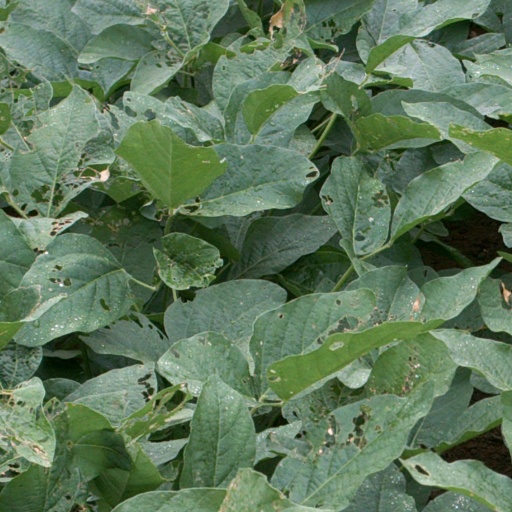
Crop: soybean